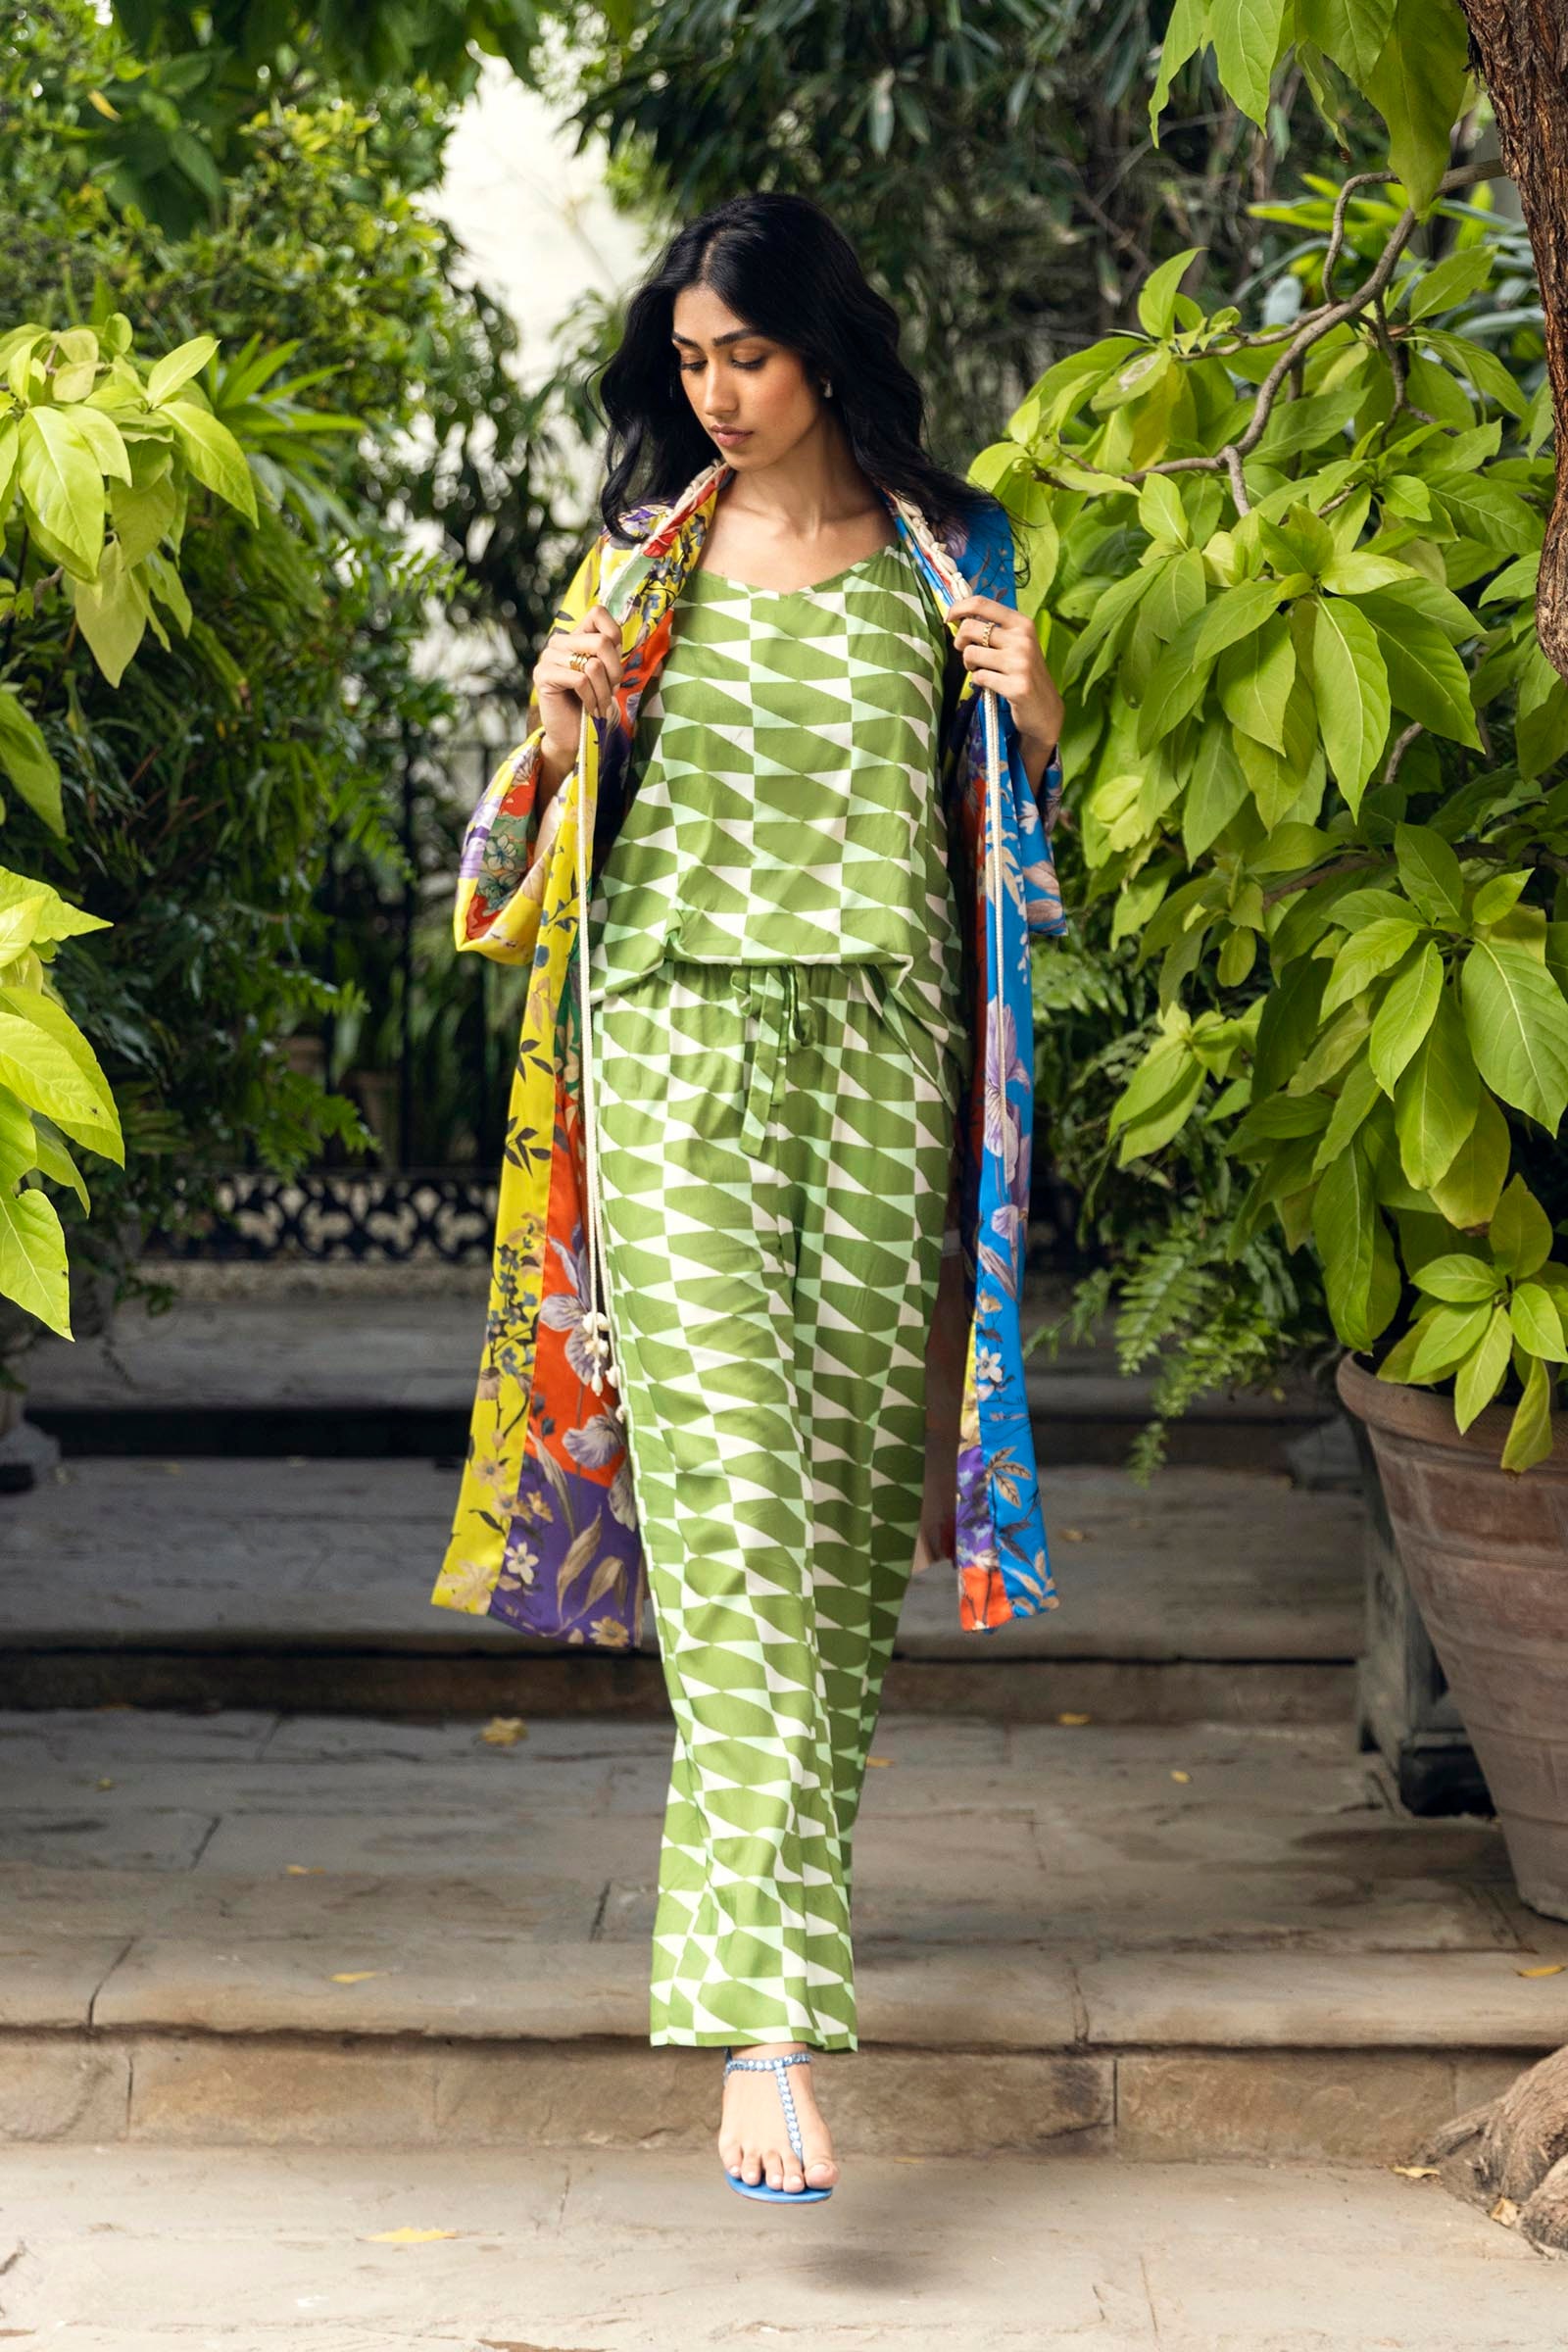
green multi print cotton pajamas pants